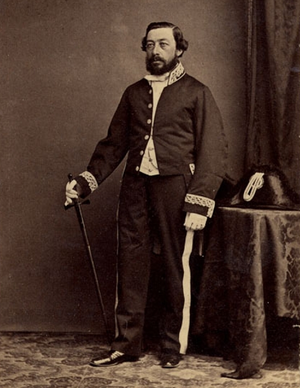
Paspébiac est une ville du Québec, située dans la municipalité régionale de comté de Bonaventure, dans la région administrative de la Gaspésie–Îles-de-la-Madeleine. La municipalité est membre de la Fédération des Villages-relais du Québec.
L'Anse-au-Griffon, compris dans la ville de Gaspé depuis le 1ᵉʳ janvier 1971, est situé sur le littoral de la pointe de la Gaspésie non loin au nord de l'agglomération principale de Gaspé, et est bordé par le village de Rivière-au-Renard à l'ouest, Cap-des-Rosiers à l'est, la mer au nord et le Parc national de Forillon au sud.
John Le Boutillier est un homme d'affaires et un politicien québécois.